Mole Manor

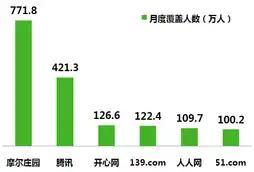
December, 2009, figures of users of different children virtual community websites.

"Mole Manor" is the first children's online game in mainland China, and occupied the biggest market share. There had been rumors that the game was about to be terminated bur Taomee later clarified the situation. In 2009, Taomee said "Mole Manor" had 30,000,000 players, including 10,000,000 active accounts. In June 2009, Qiming invested another US$5,000,000 to the game. In August 2009, "Mole Manor"'s monthly income was nearly ten million RMB. By the end of March 2010, there were over 50,000,000 users and more than 30,000,000 active accounts. The mainland China version of "Mole Manor" stopped operations on November 28, 2014.